Flue gas

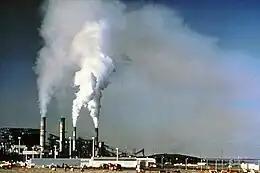
Before flue-gas desulfurization was installed, emissions from Four Corners Generating Station, New Mexico contained excessive amounts of sulfur dioxide.

At power plants, flue gas is often treated with a series of chemical processes and scrubbers, which remove pollutants. Electrostatic precipitators or fabric filters remove particulate matter and flue-gas desulfurization captures the sulfur dioxide produced by burning fossil fuels, particularly coal. Nitrogen oxides are treated either by modifications to the combustion process to prevent their formation, or by high temperature or catalytic reaction with ammonia or urea. In either case, the aim is to produce nitrogen gas, rather than nitrogen oxides. In the United States, there is a rapid deployment of technologies to remove mercury from flue gas—typically by absorption on sorbents or by capture in inert solids as part of the flue-gas desulfurization product. Such scrubbing can lead to meaningful recovery of sulfur for further industrial use.